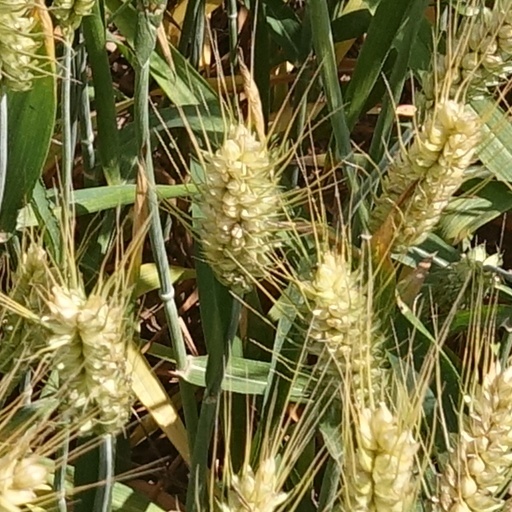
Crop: wheat